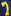
Number: 7